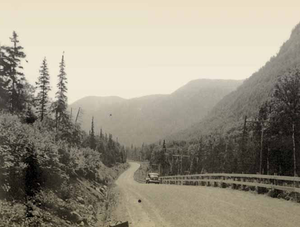
Route 54, parc des Laurentides, Québec
La route 175 est une route nationale québécoise d'orientation nord/sud située de part et d'autre du fleuve Saint-Laurent. Elle dessert les régions administratives de Chaudière-Appalaches, de la Capitale-Nationale et du Saguenay–Lac-Saint-Jean. Elle possède le statut de route principale du Canada et est le principal lien routier entre le Saguenay–Lac-Saint-Jean et le reste de la province.